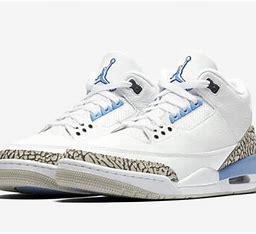
Brand: Nike
Model: Air 3